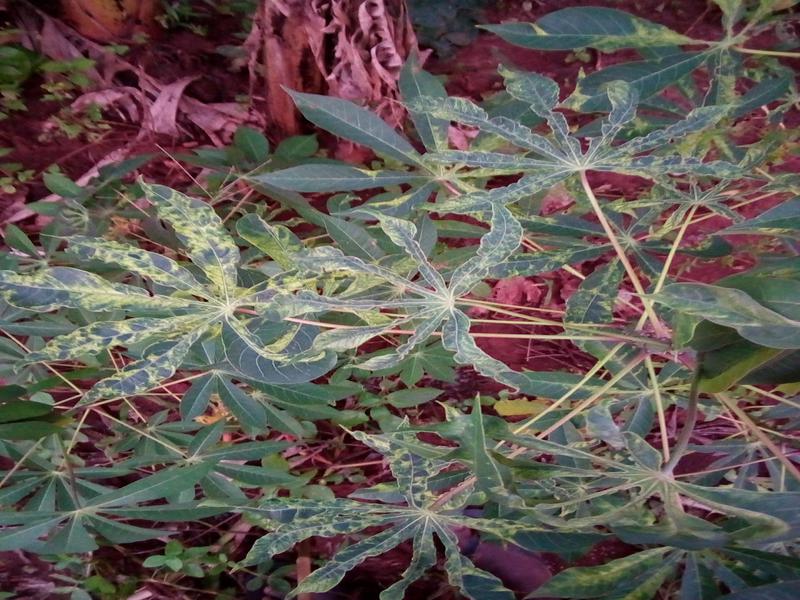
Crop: cassava
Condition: mosaic_disease